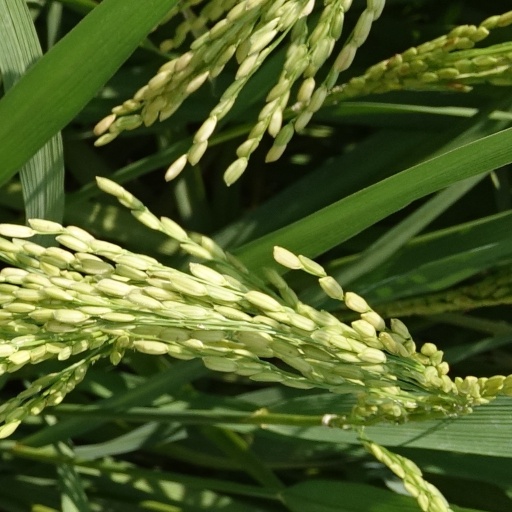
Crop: rice